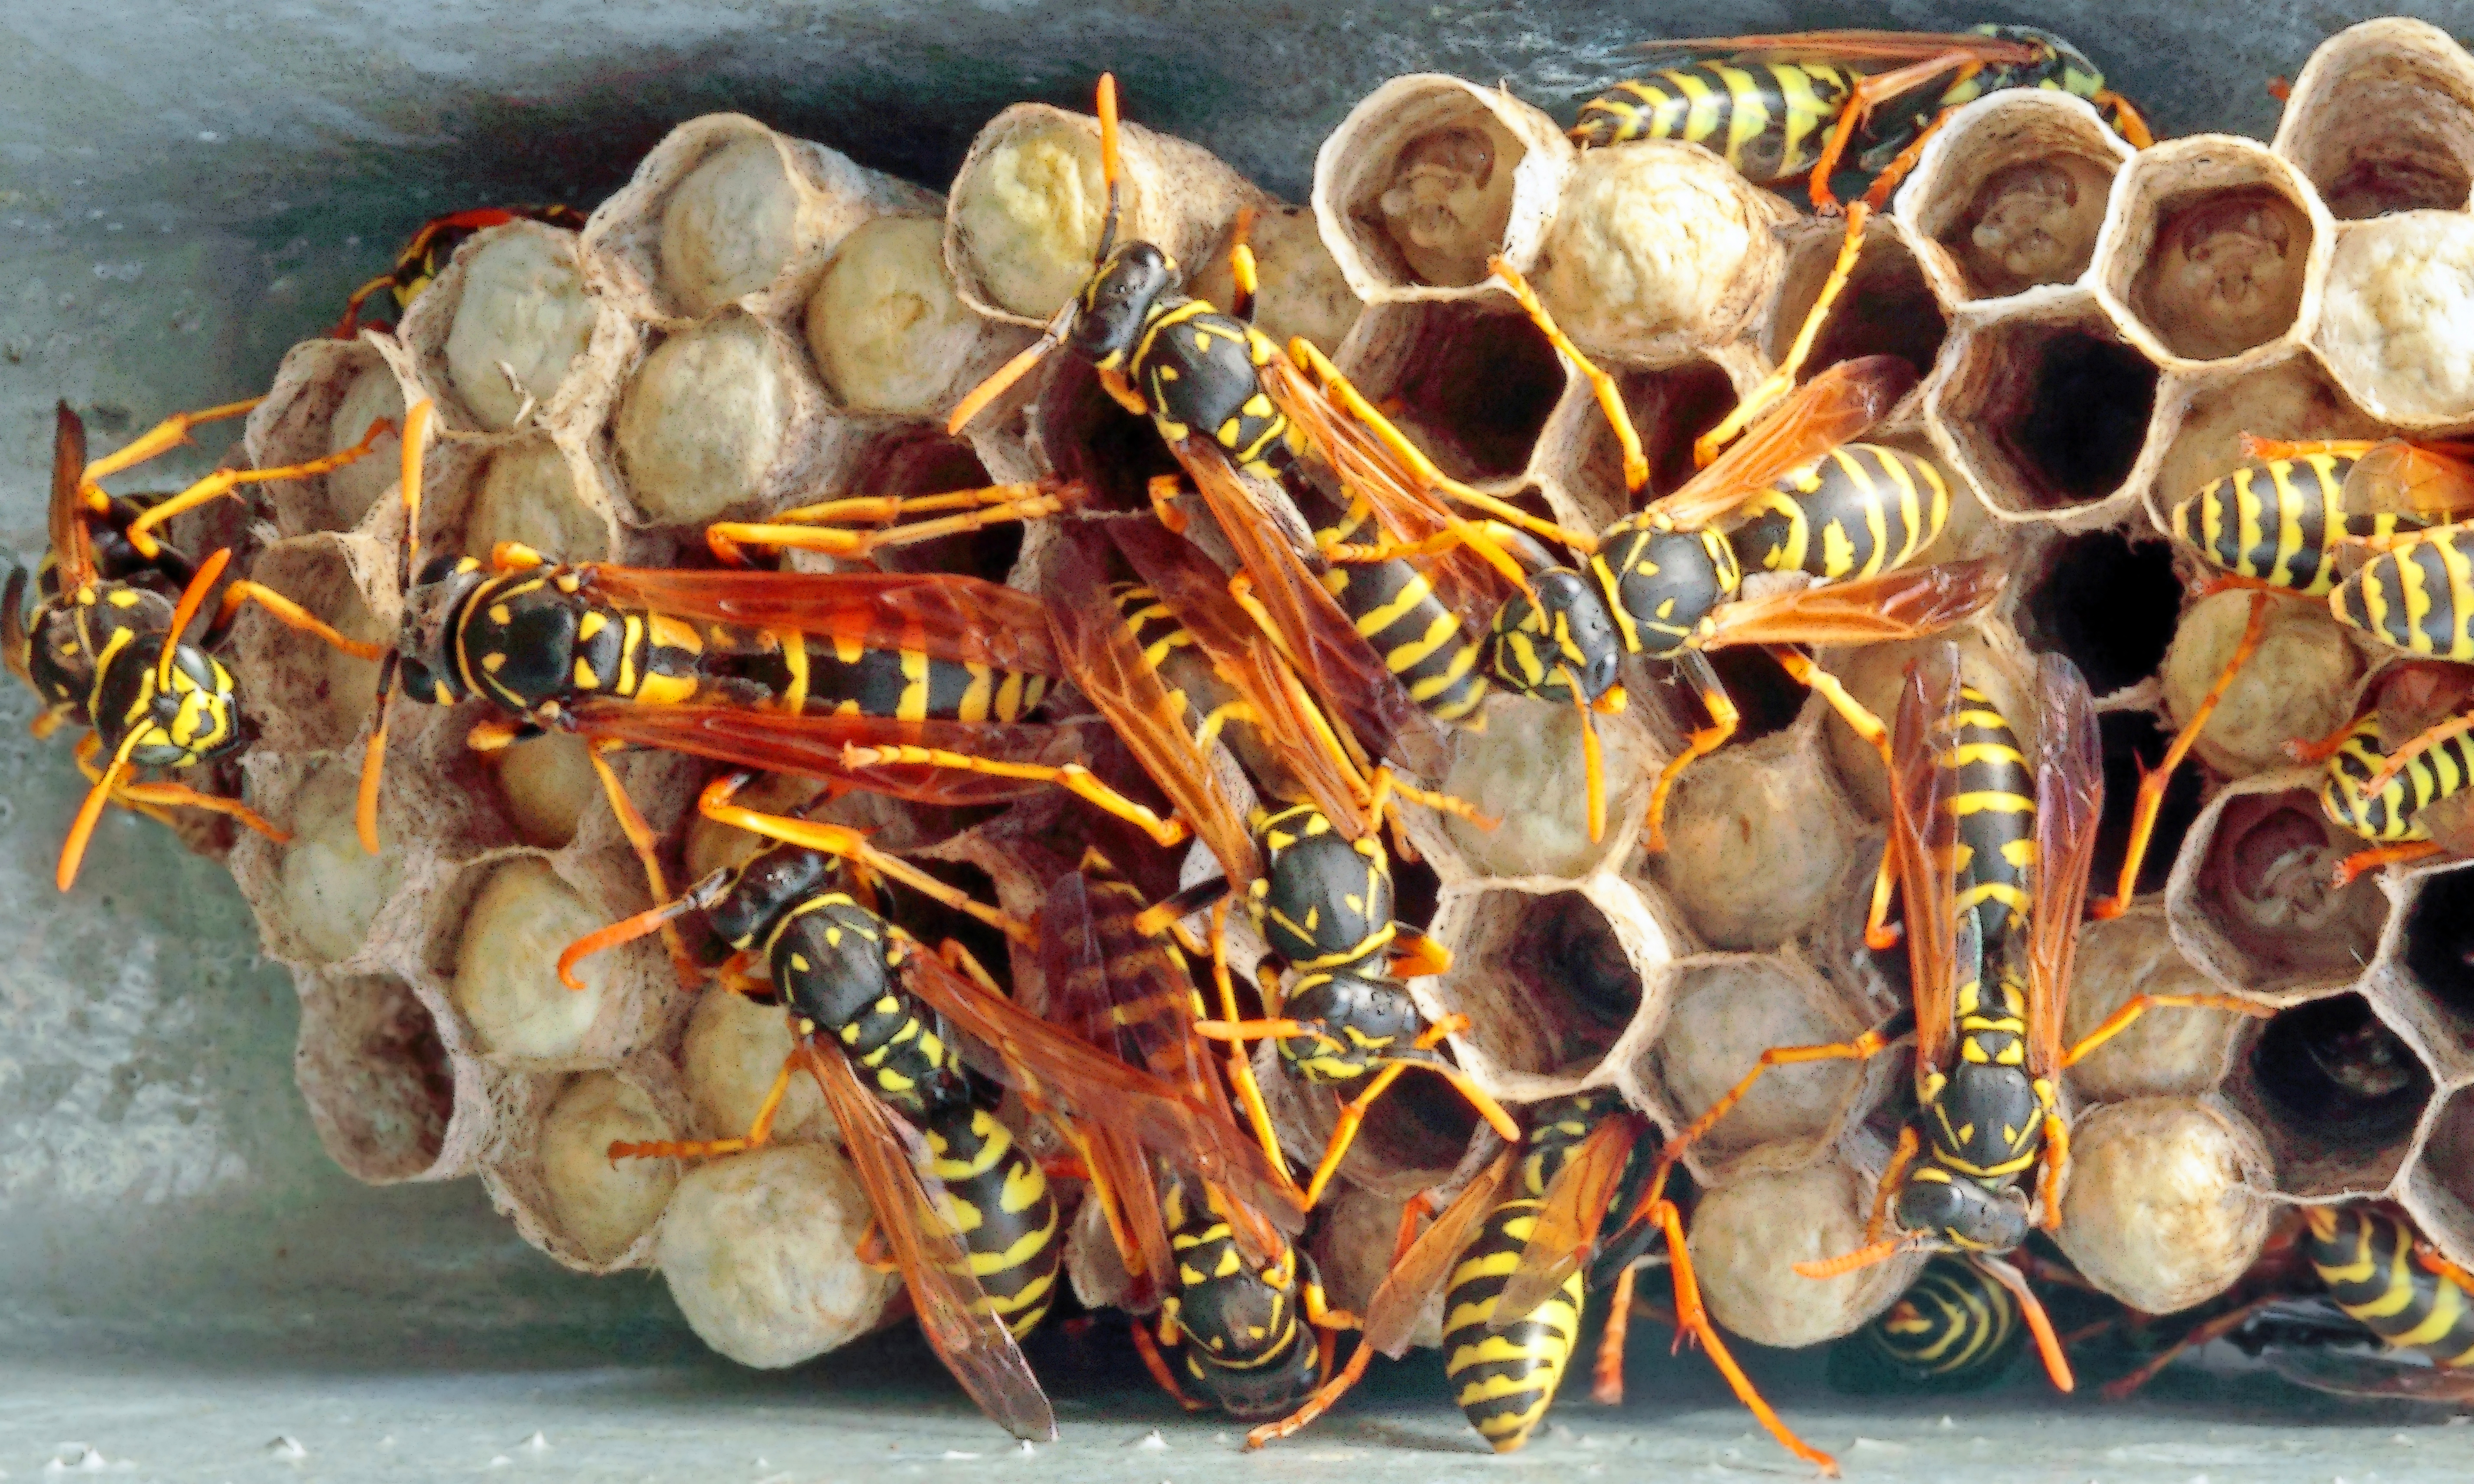
nature, photography, food, insect, macro, community, seafood, paper, invertebrate, insects, hornet, nest, wasp, bees, oregon, tualatin, ian, sane, buzz, bzzzzzzz, membrane winged insect